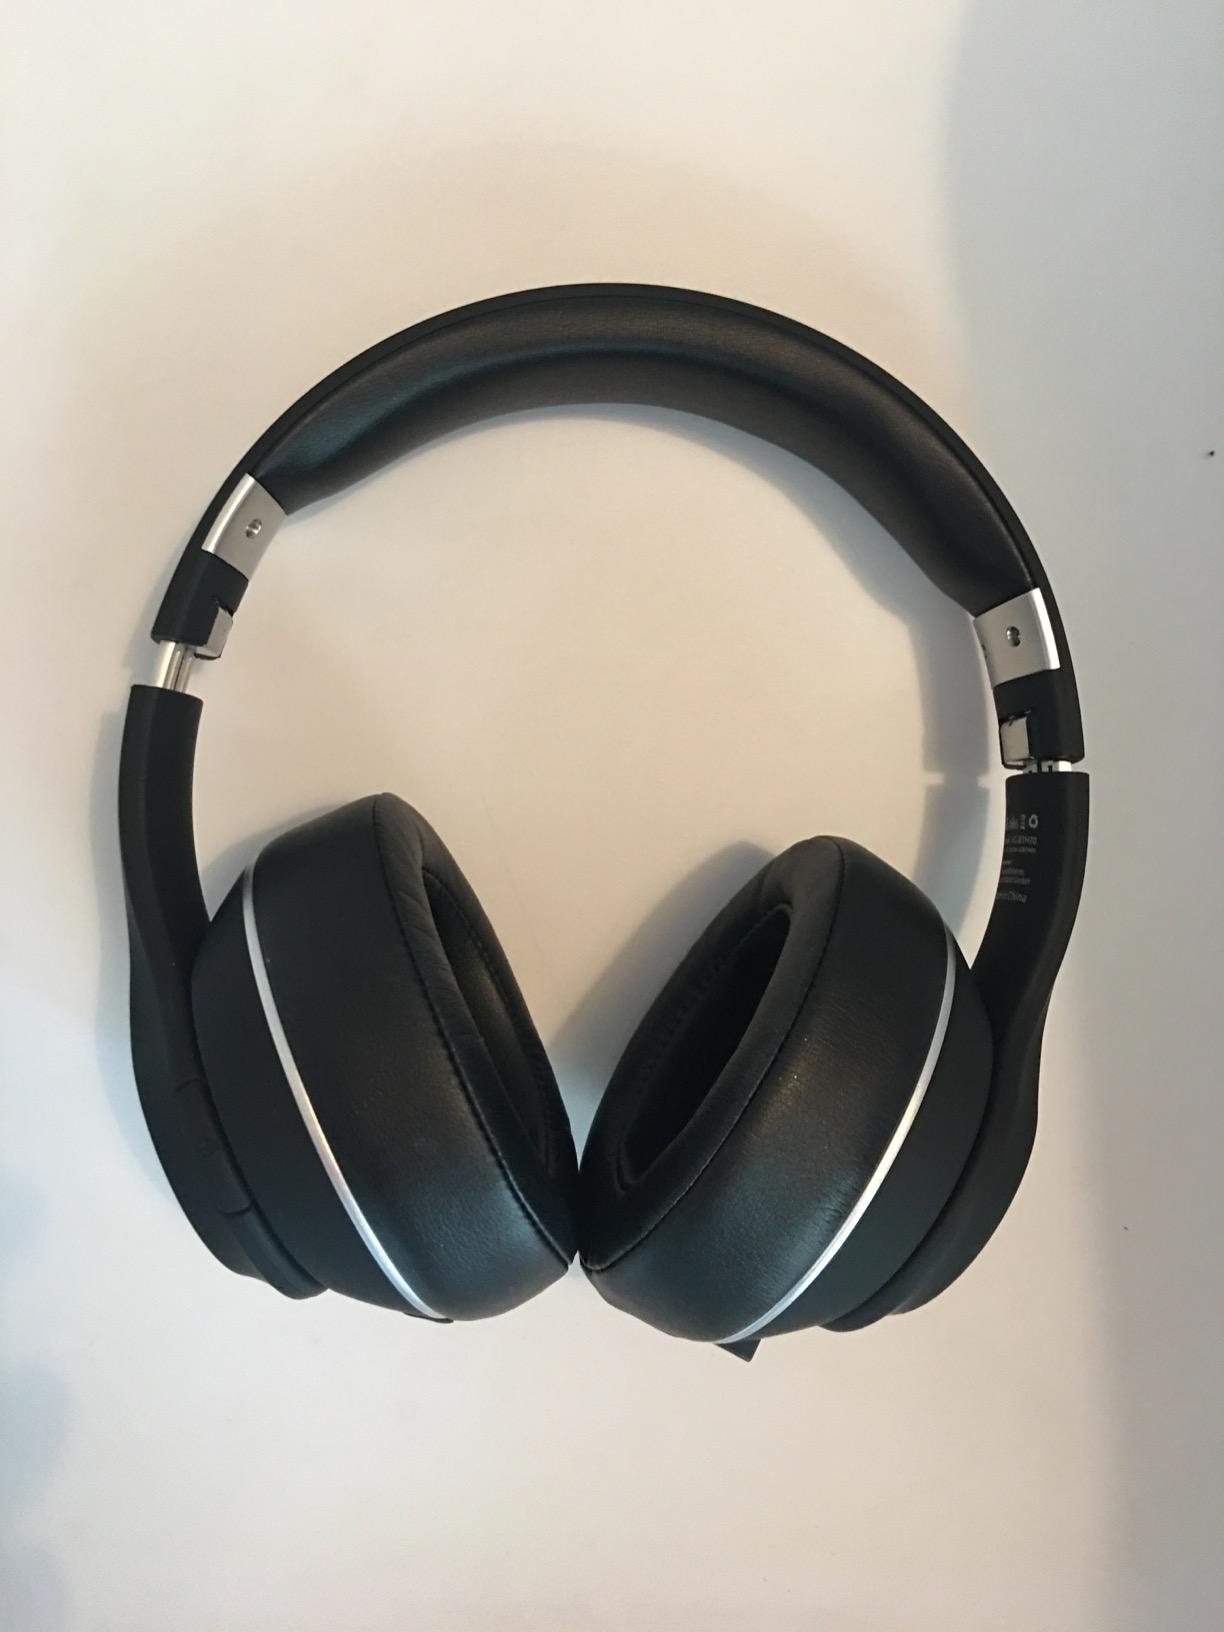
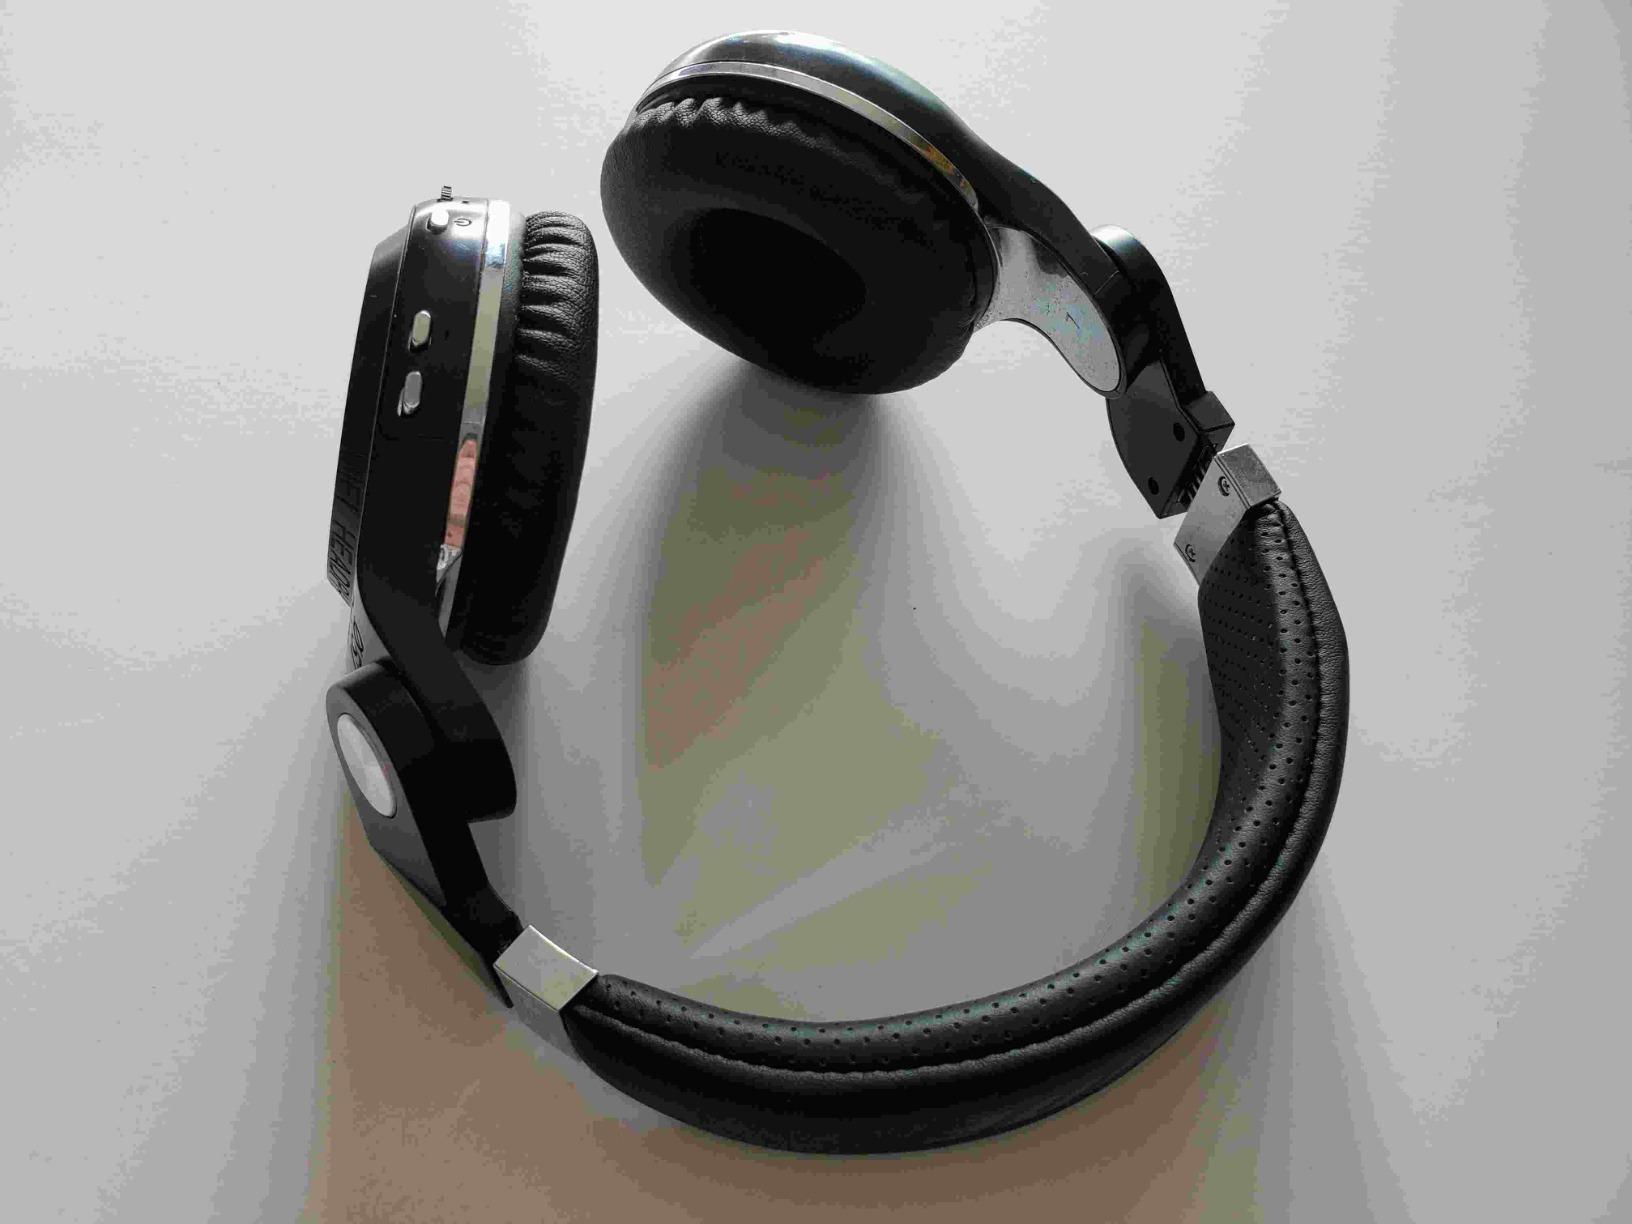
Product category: headphones
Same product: no